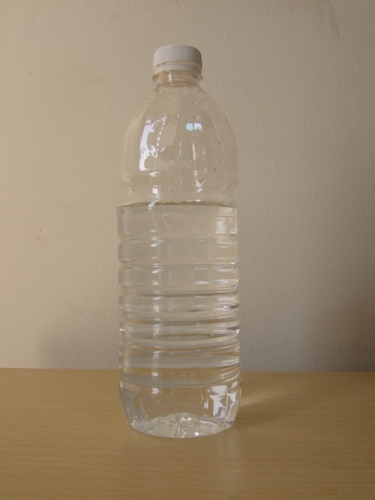
Label: plastic